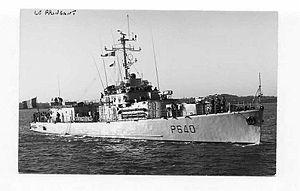
Le patrouilleur français P640 Le Fringant de la classe L'Adroit.
Cette liste des escorteurs de la Marine française reprend, de façon non exhaustive, les navires de guerre d'un déplacement moyen ou léger, ayant eu pour mission la protection des convois océaniques et des escadres anti-sous-marines. Cette catégorie est apparue durant la Seconde Guerre mondiale.
Le terme d'escorteur est apparu pendant la Seconde Guerre mondiale pour désigner un navire de guerre, d'un déplacement moyen ou léger, qui avait pour mission de protéger les convois océaniques et les escadres des attaques des sous-marins. Ce rôle était généralement tenu par des destroyers d'escorte tels ceux de la classe Buckley et de la classe Cannon construits aux États-Unis, ou de la classe Hunt construits au Royaume-Uni, ou encore les frégates de la classe River construites au Royaume-Uni, au Canada et en Australie. La marine impériale japonaise utilisa la dénomination de Kaibokan pour ce type de navires.
La classe L'Adroit est un type d'escorteur léger français inspiré des Patrol Coasters, des patrouilleurs côtiers américains de classe PC-461. Construits pour la Marine nationale par des chantiers navals français après la Seconde Guerre mondiale, ils furent dénommés escorteurs côtiers.